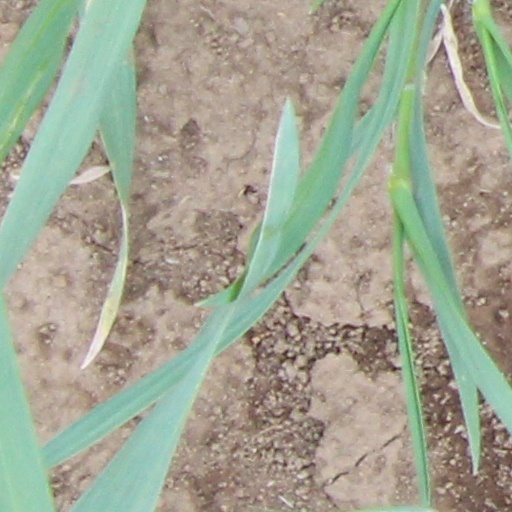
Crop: wheat